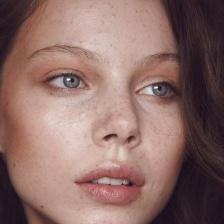
Label: faces